Chuck Sperry

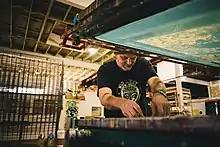
Sperry printing in his studio, 2014

Chuck Sperry (born February 5, 1962) is an American artist best known for his screen prints on paper and oak panel, his limited-edition rock posters for bands such as Widespread Panic and Pearl Jam, and his political protest art. Since 1985, Sperry's iconography has ranged from astronauts walking on the surface of the Moon to portraits of performers as varied as Willie Nelson, Bob Dylan, and Chrissie Hynde. Beginning in 2010, many of Sperry's prints have featured images of female muses from Greek mythology.